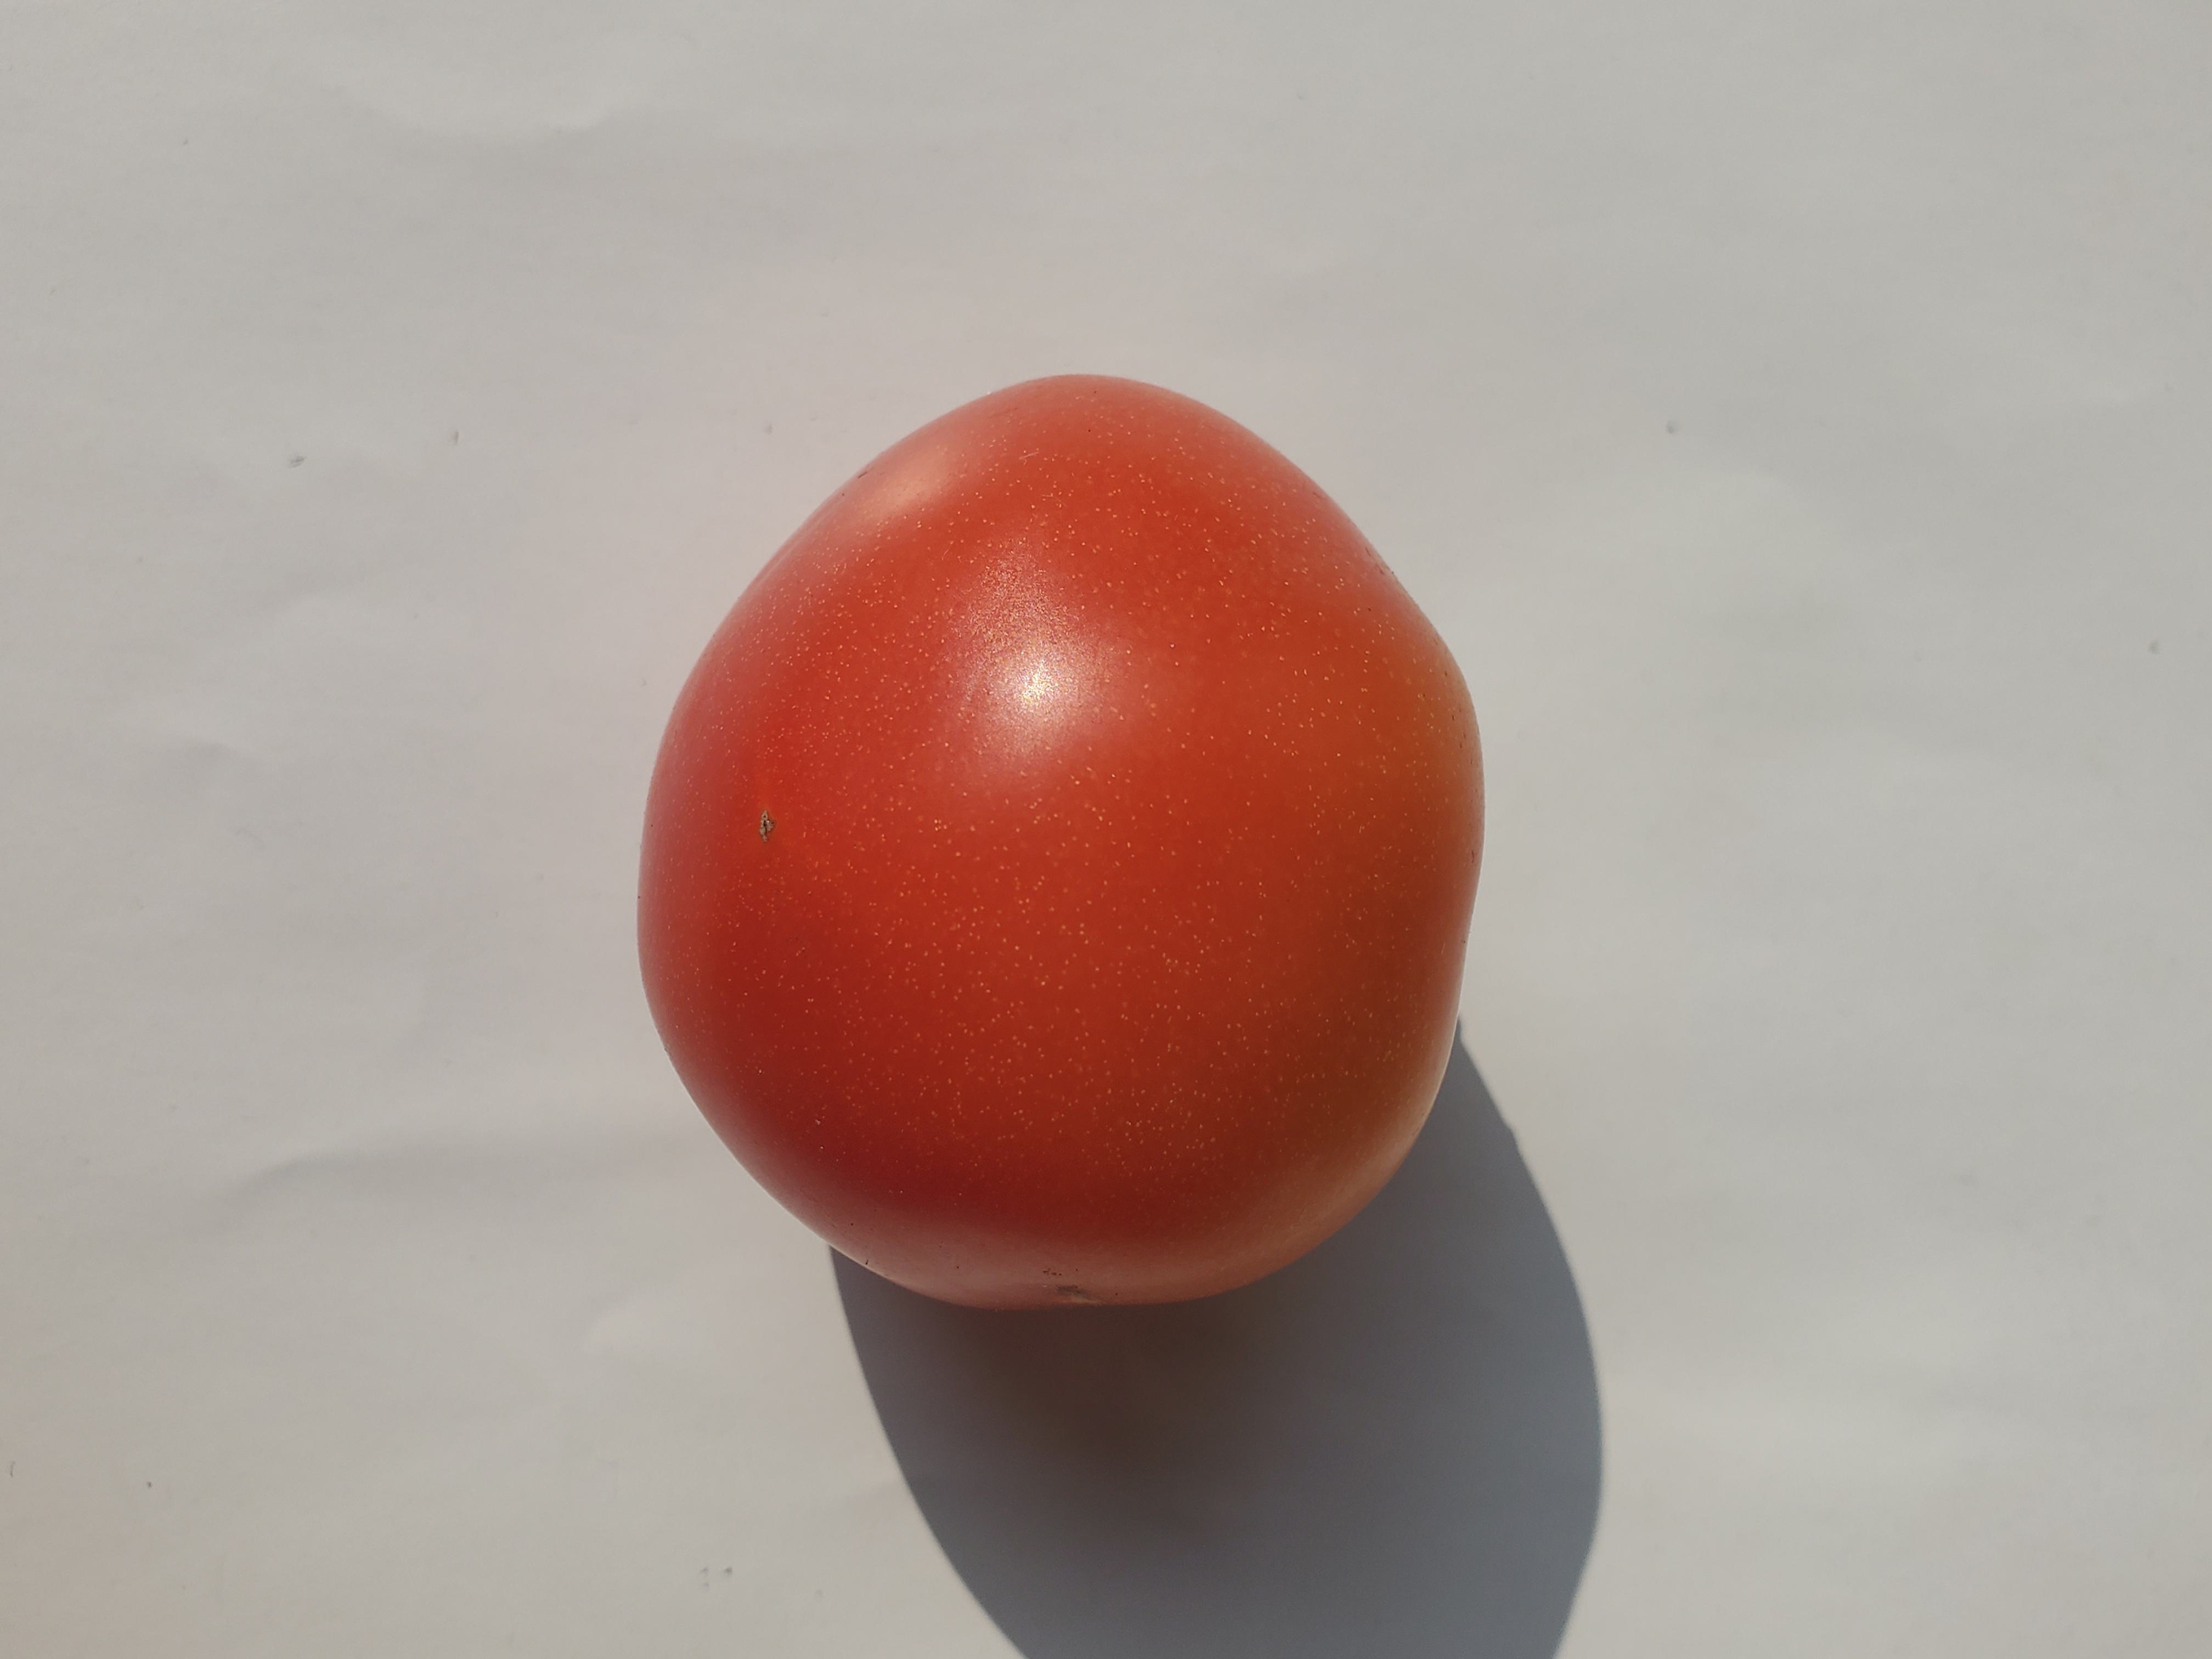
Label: Fresh